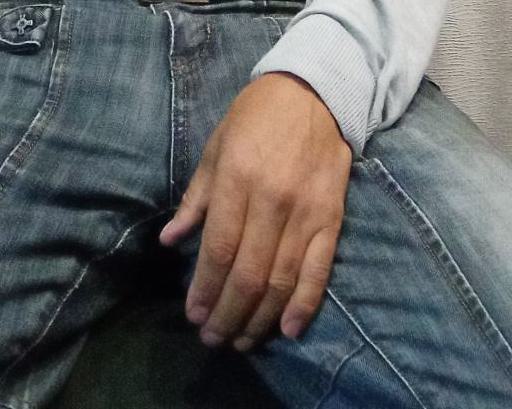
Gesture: no_gesture